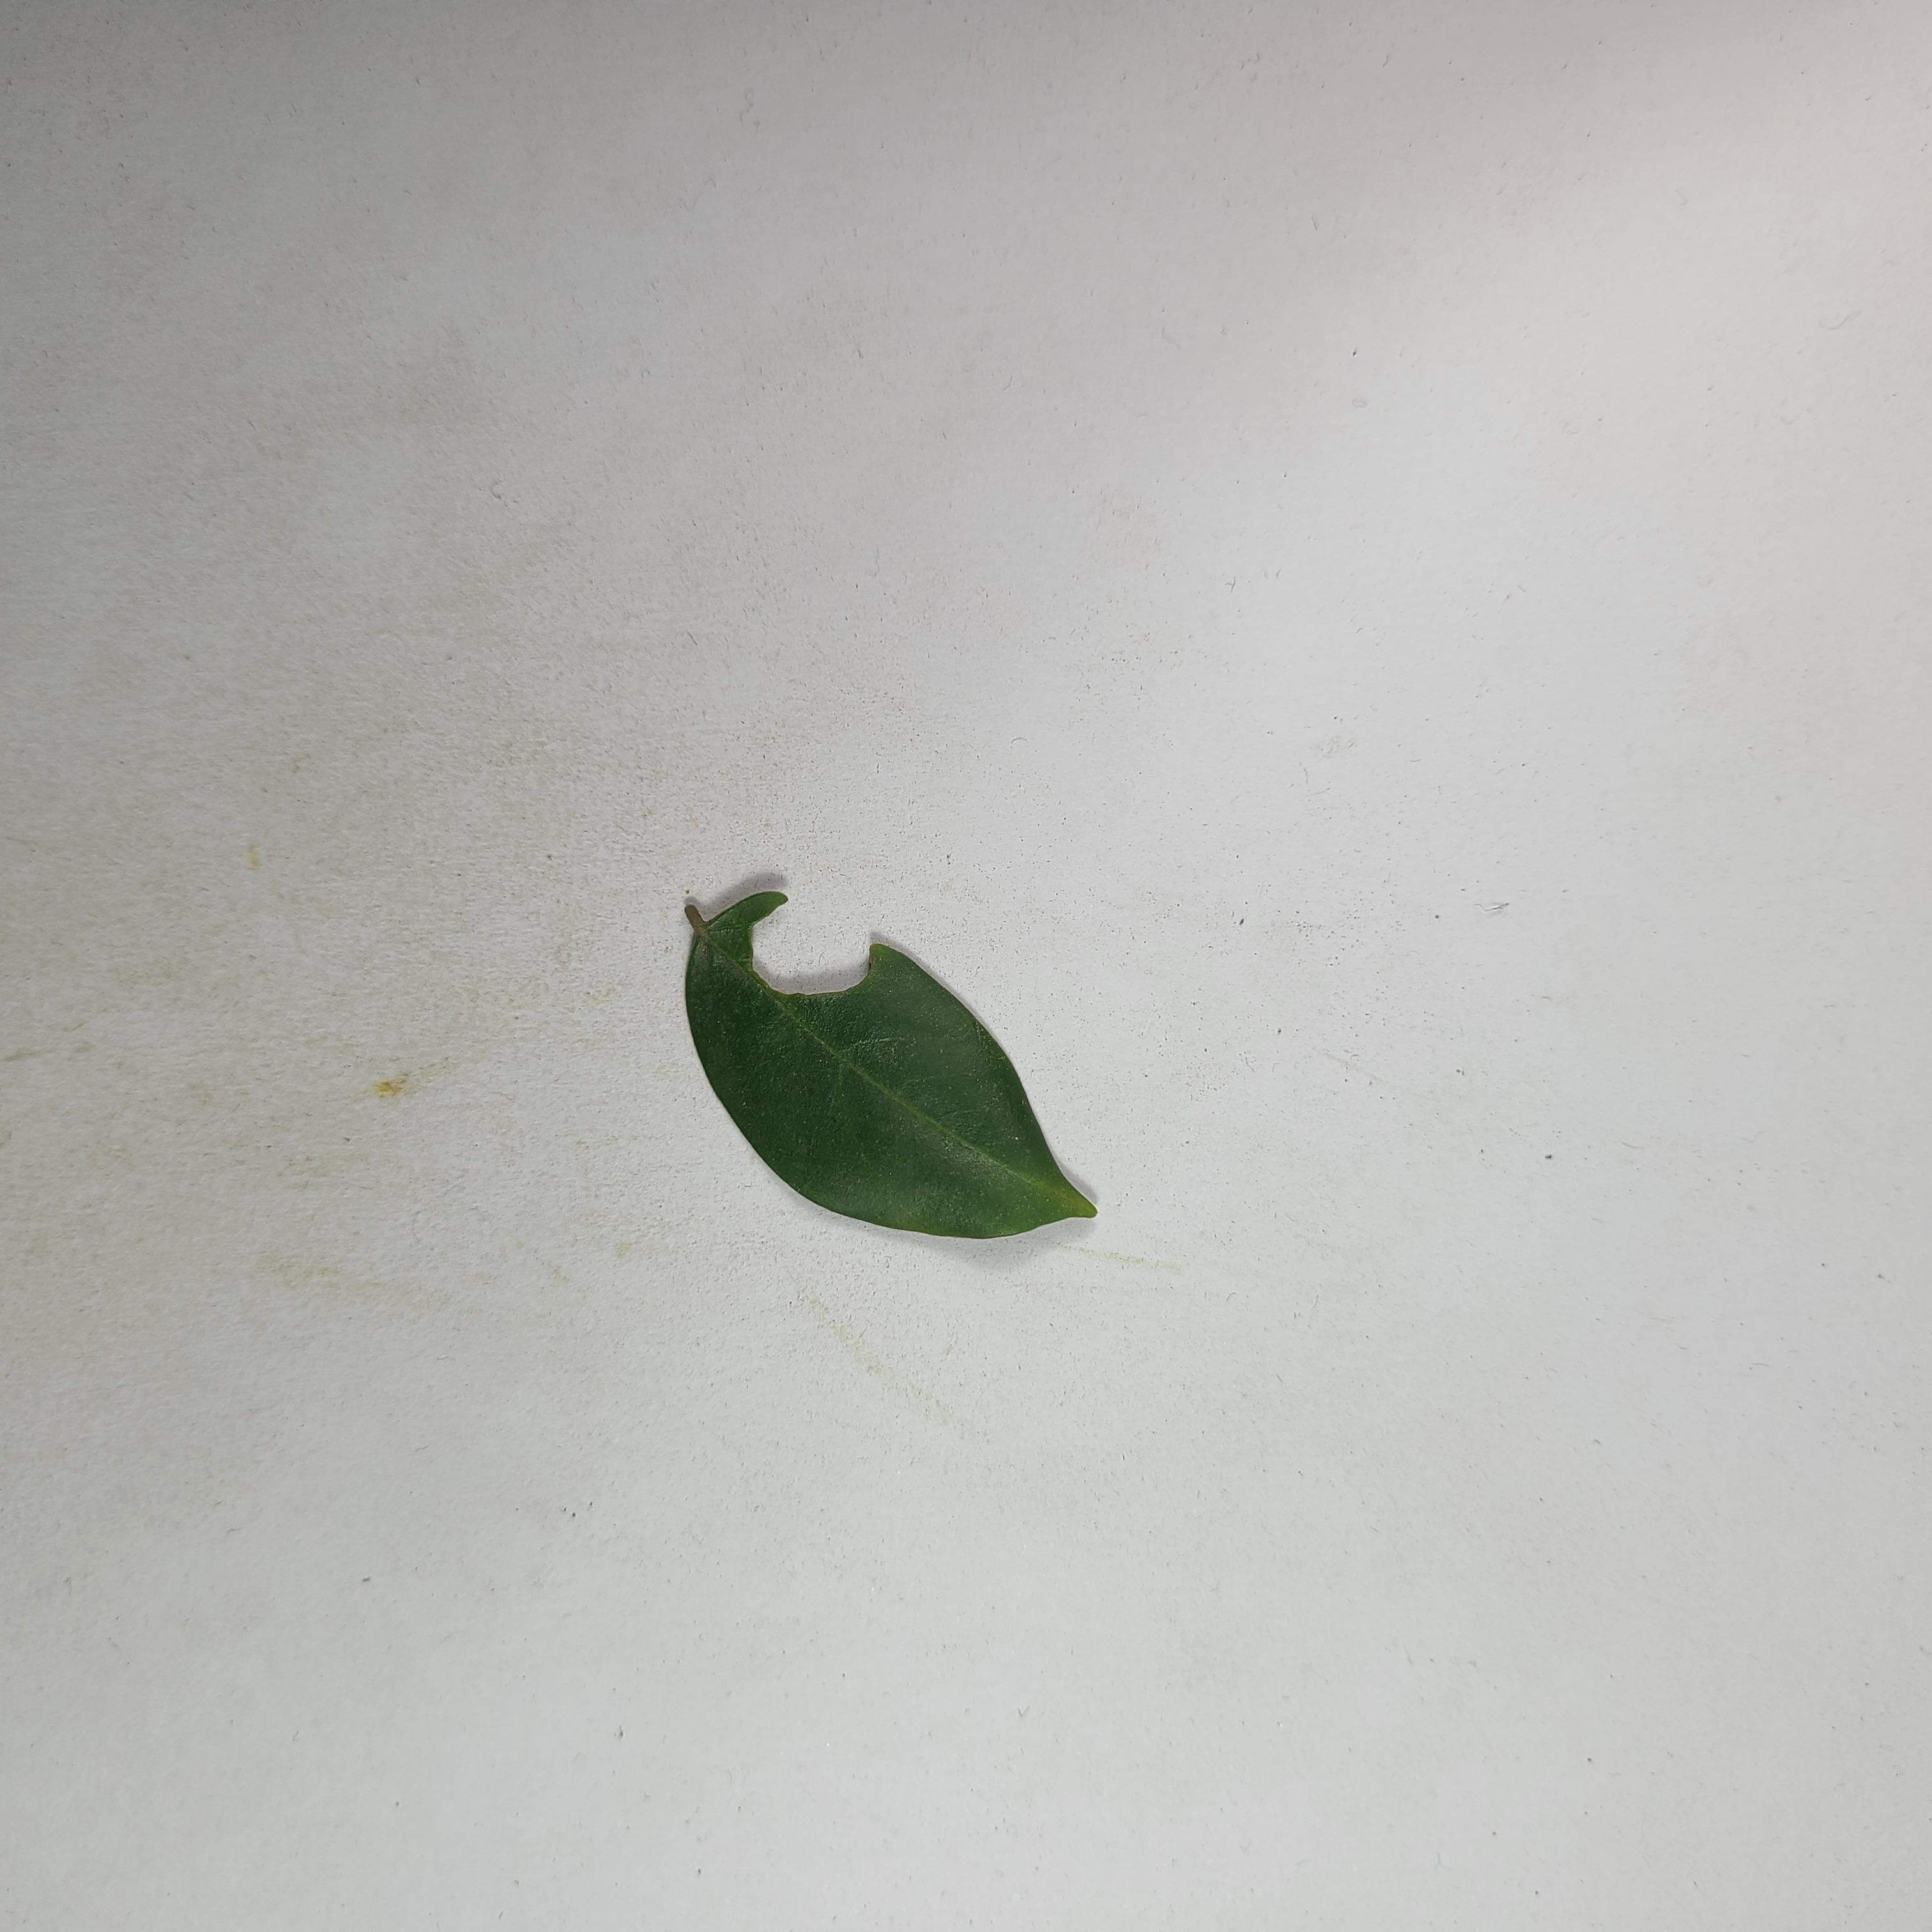
Label: Insect Hole leaves